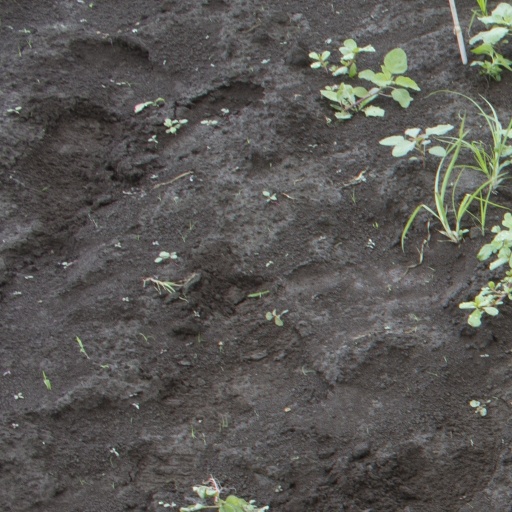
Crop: soybean